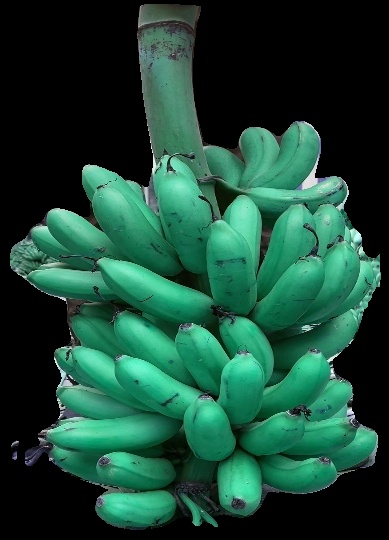
Variety: rasbale
Grade: grade1